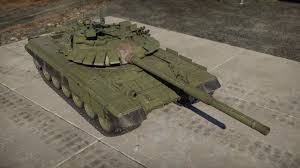
Label: Tank